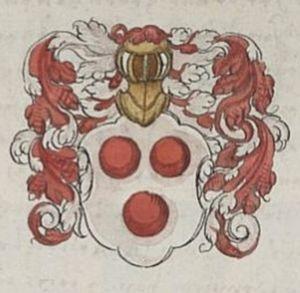
Hermann II Hummel von Lichtenberg mort le 11 juillet 1335 à Wurtzbourg est chancelier de Louis III de Bavière et prince-évêque de Wurtzbourg de 1333 à sa mort.